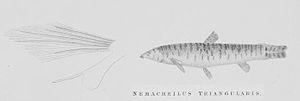
Mesonoemacheilus est un genre de poissons téléostéens de la famille des Nemacheilidae et de l'ordre des Cypriniformes. Mesonoemacheilus est un genre de « loche franche » endémique à l'Inde.